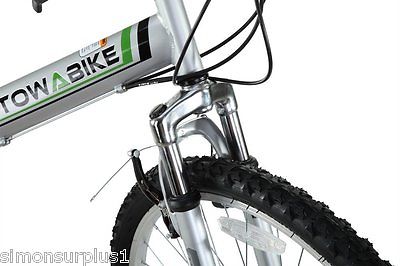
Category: bicycle